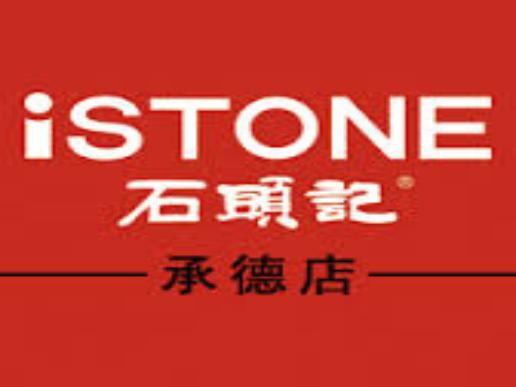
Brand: isTone
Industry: Others